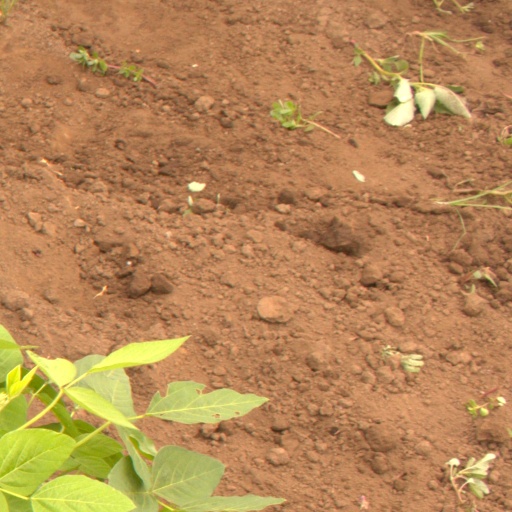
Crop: soybean